Phantasmidine

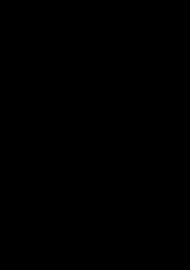
Phantasmidine Proton NMR Label

The characterized data gathered from the IR spectrum for (-) phantasmidine is shown in the table below (Fitch et al. 17) (Fitch et al. 336-337).